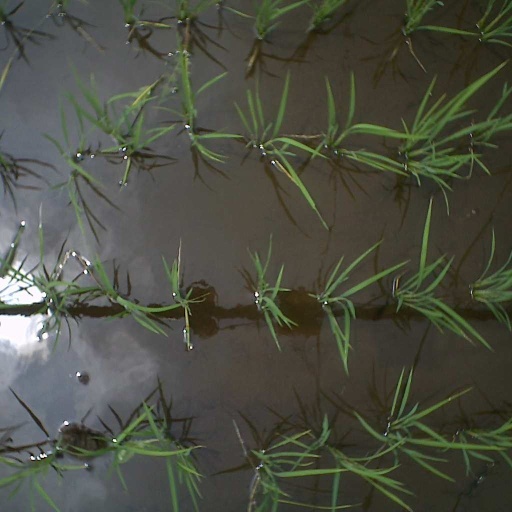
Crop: rice